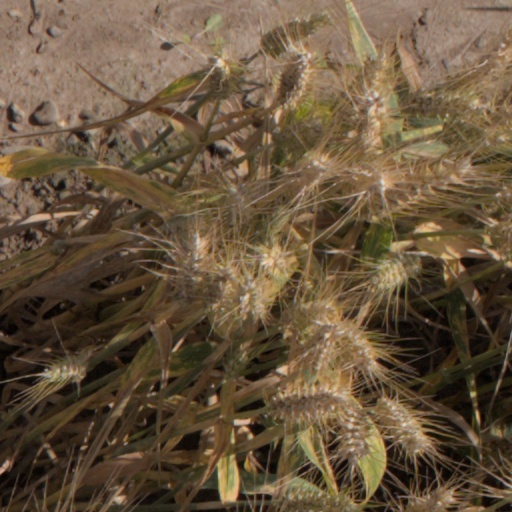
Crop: wheat